General aviation in the United Kingdom

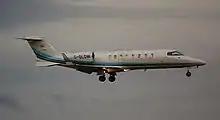
Business aviation is a commercial activity that is considered part of the GA sector.

General aviation (GA) in the United Kingdom encompasses a variety of commercial and non-commercial aviation activities.